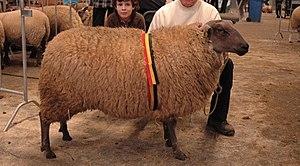
Le Bleu du Maine est une race de mouton originaire de la région du Maine-Anjou. De grande taille, sa toison est blanche, mais sa tête et l'extrémité des pattes sont de couleur gris-bleu à noir. Il est issu de croisements entre brebis locales et des animaux britanniques de race leicester et wensleydal.